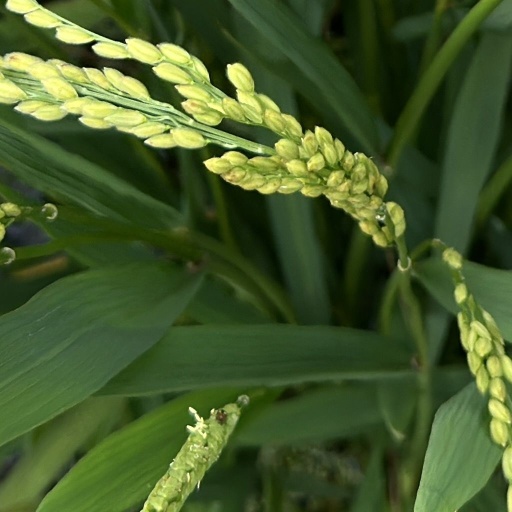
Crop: rice